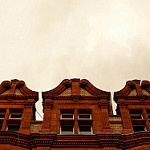
Scene: Outdoor